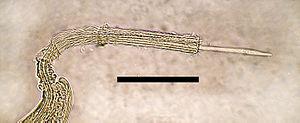
Les Capillariidae forment une famille de nématodes — vers non segmentés, recouverts d'une épaisse cuticule et menant une vie libre ou parasitaire — créée par le zoologiste français Alcide Railliet en 1915. Ces vers sont parfois appelés « capillaires » en français, et parasitent le système digestif de nombreux groupes de vertébrés. Le genre type de la famille est Capillaria, mais les taxonomistes ont créé de nombreux autres genres pour classer les Capillariidae. La systématique de ce groupe a connu de nombreux changements, mais près d'une vingtaine de genres sont actuellement reconnus, regroupant 400 espèces environ.
Eucoleus est un genre de nématodes de la famille des Capillariidae.
Trichocephalida est un ordre de nématodes.
Le mot spicule est un terme générique qui regroupe les sécrétions minérales extracellulaires qui sont présentes dans les tissus de divers groupes d'invertébrés. Les spicules peuvent être constitués de silice, de calcite, de chitine ou de protéines sclérifiées.